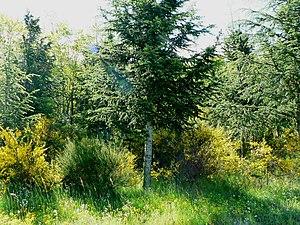
Savas forêt
Savas est une commune française, située dans le département de l'Ardèche en région Auvergne-Rhône-Alpes, à 10 km au nord de la ville d'Annonay.